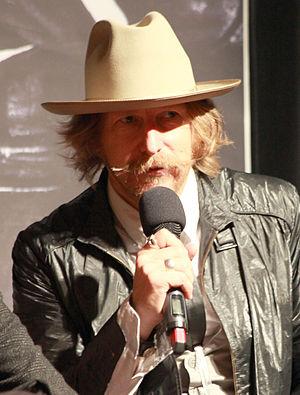
The Walking Dead est une série télévisée d'horreur et dramatique américaine, adaptée par Frank Darabont et Robert Kirkman, créateur de la bande dessinée du même nom, diffusée depuis le 31 octobre 2010 sur AMC.
Cet article présente les personnages de fiction de la série télévisée américaine The Walking Dead.
Lew Temple est un acteur américain né le 2 octobre 1967.